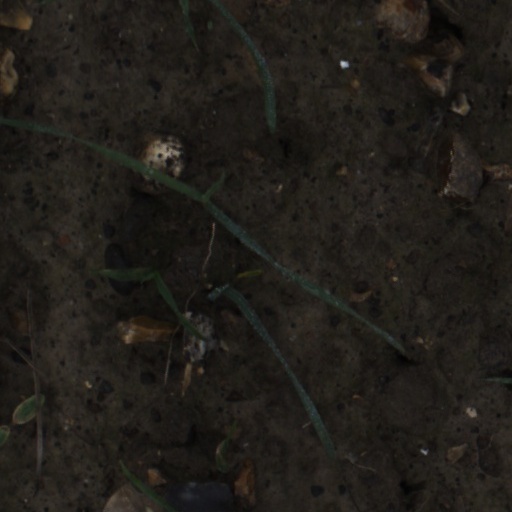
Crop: wheat